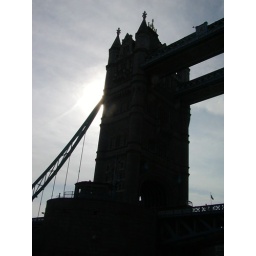
One Tower on the Tower Bridge as seen while passing under the bridge on the river